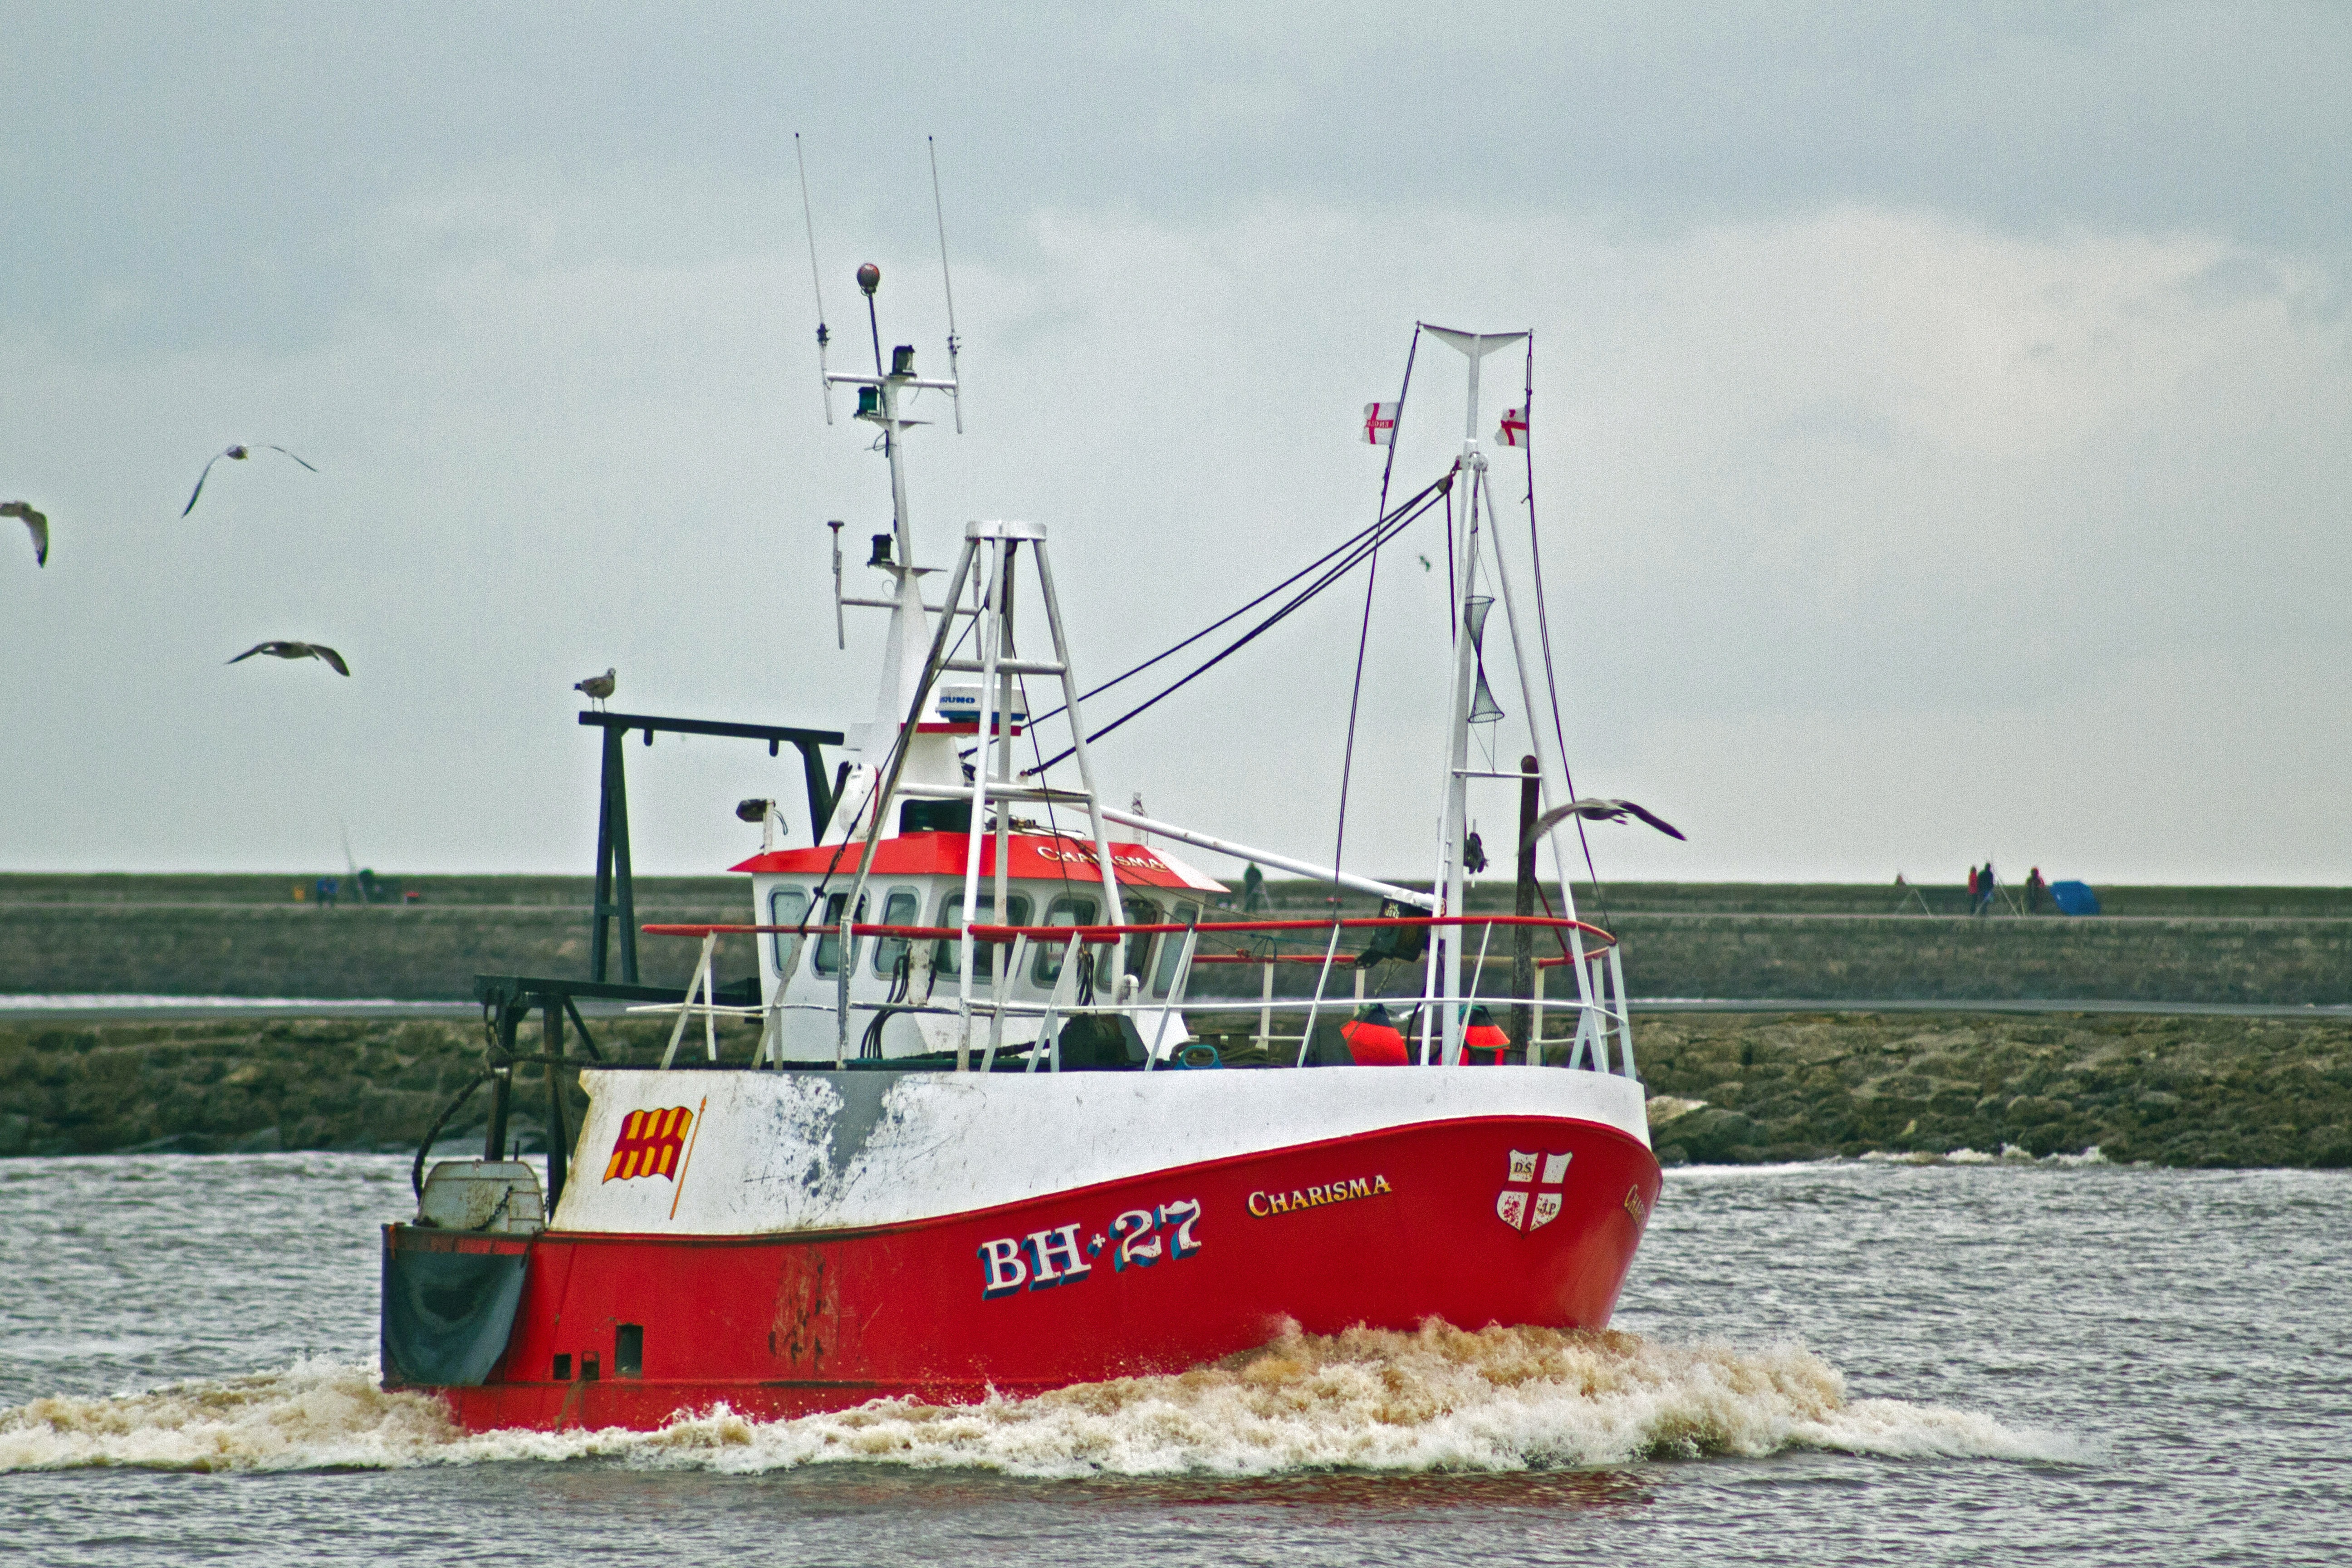
sea, coast, boat, ship, vehicle, fishing, ferry, channel, tugboat, trawlers, watercraft, fishing vessel, freight transport, pilot boat, river tyne, fishing trawler, research vessel